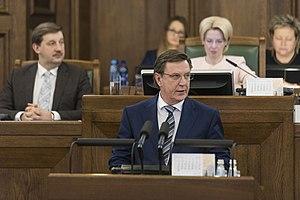
Le gouvernement Kučinskis est le gouvernement de la République de Lettonie entre le 11 février 2016 et le 23 janvier 2019, durant la 12ᵉ législature de la Saeima.
Māris Kučinskis, né le 28 novembre 1961 à Limbažu novads, est un entrepreneur et homme d'État letton membre du Liepājas partija.